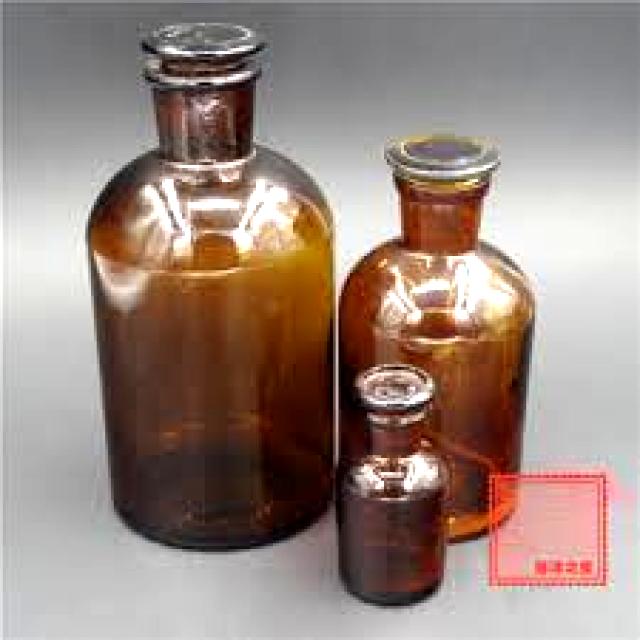
Label: Glass